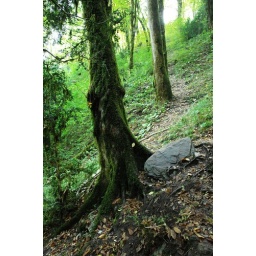
Unusual mountain forest near from the waterfalls. Caucasus mountains near Sochi.